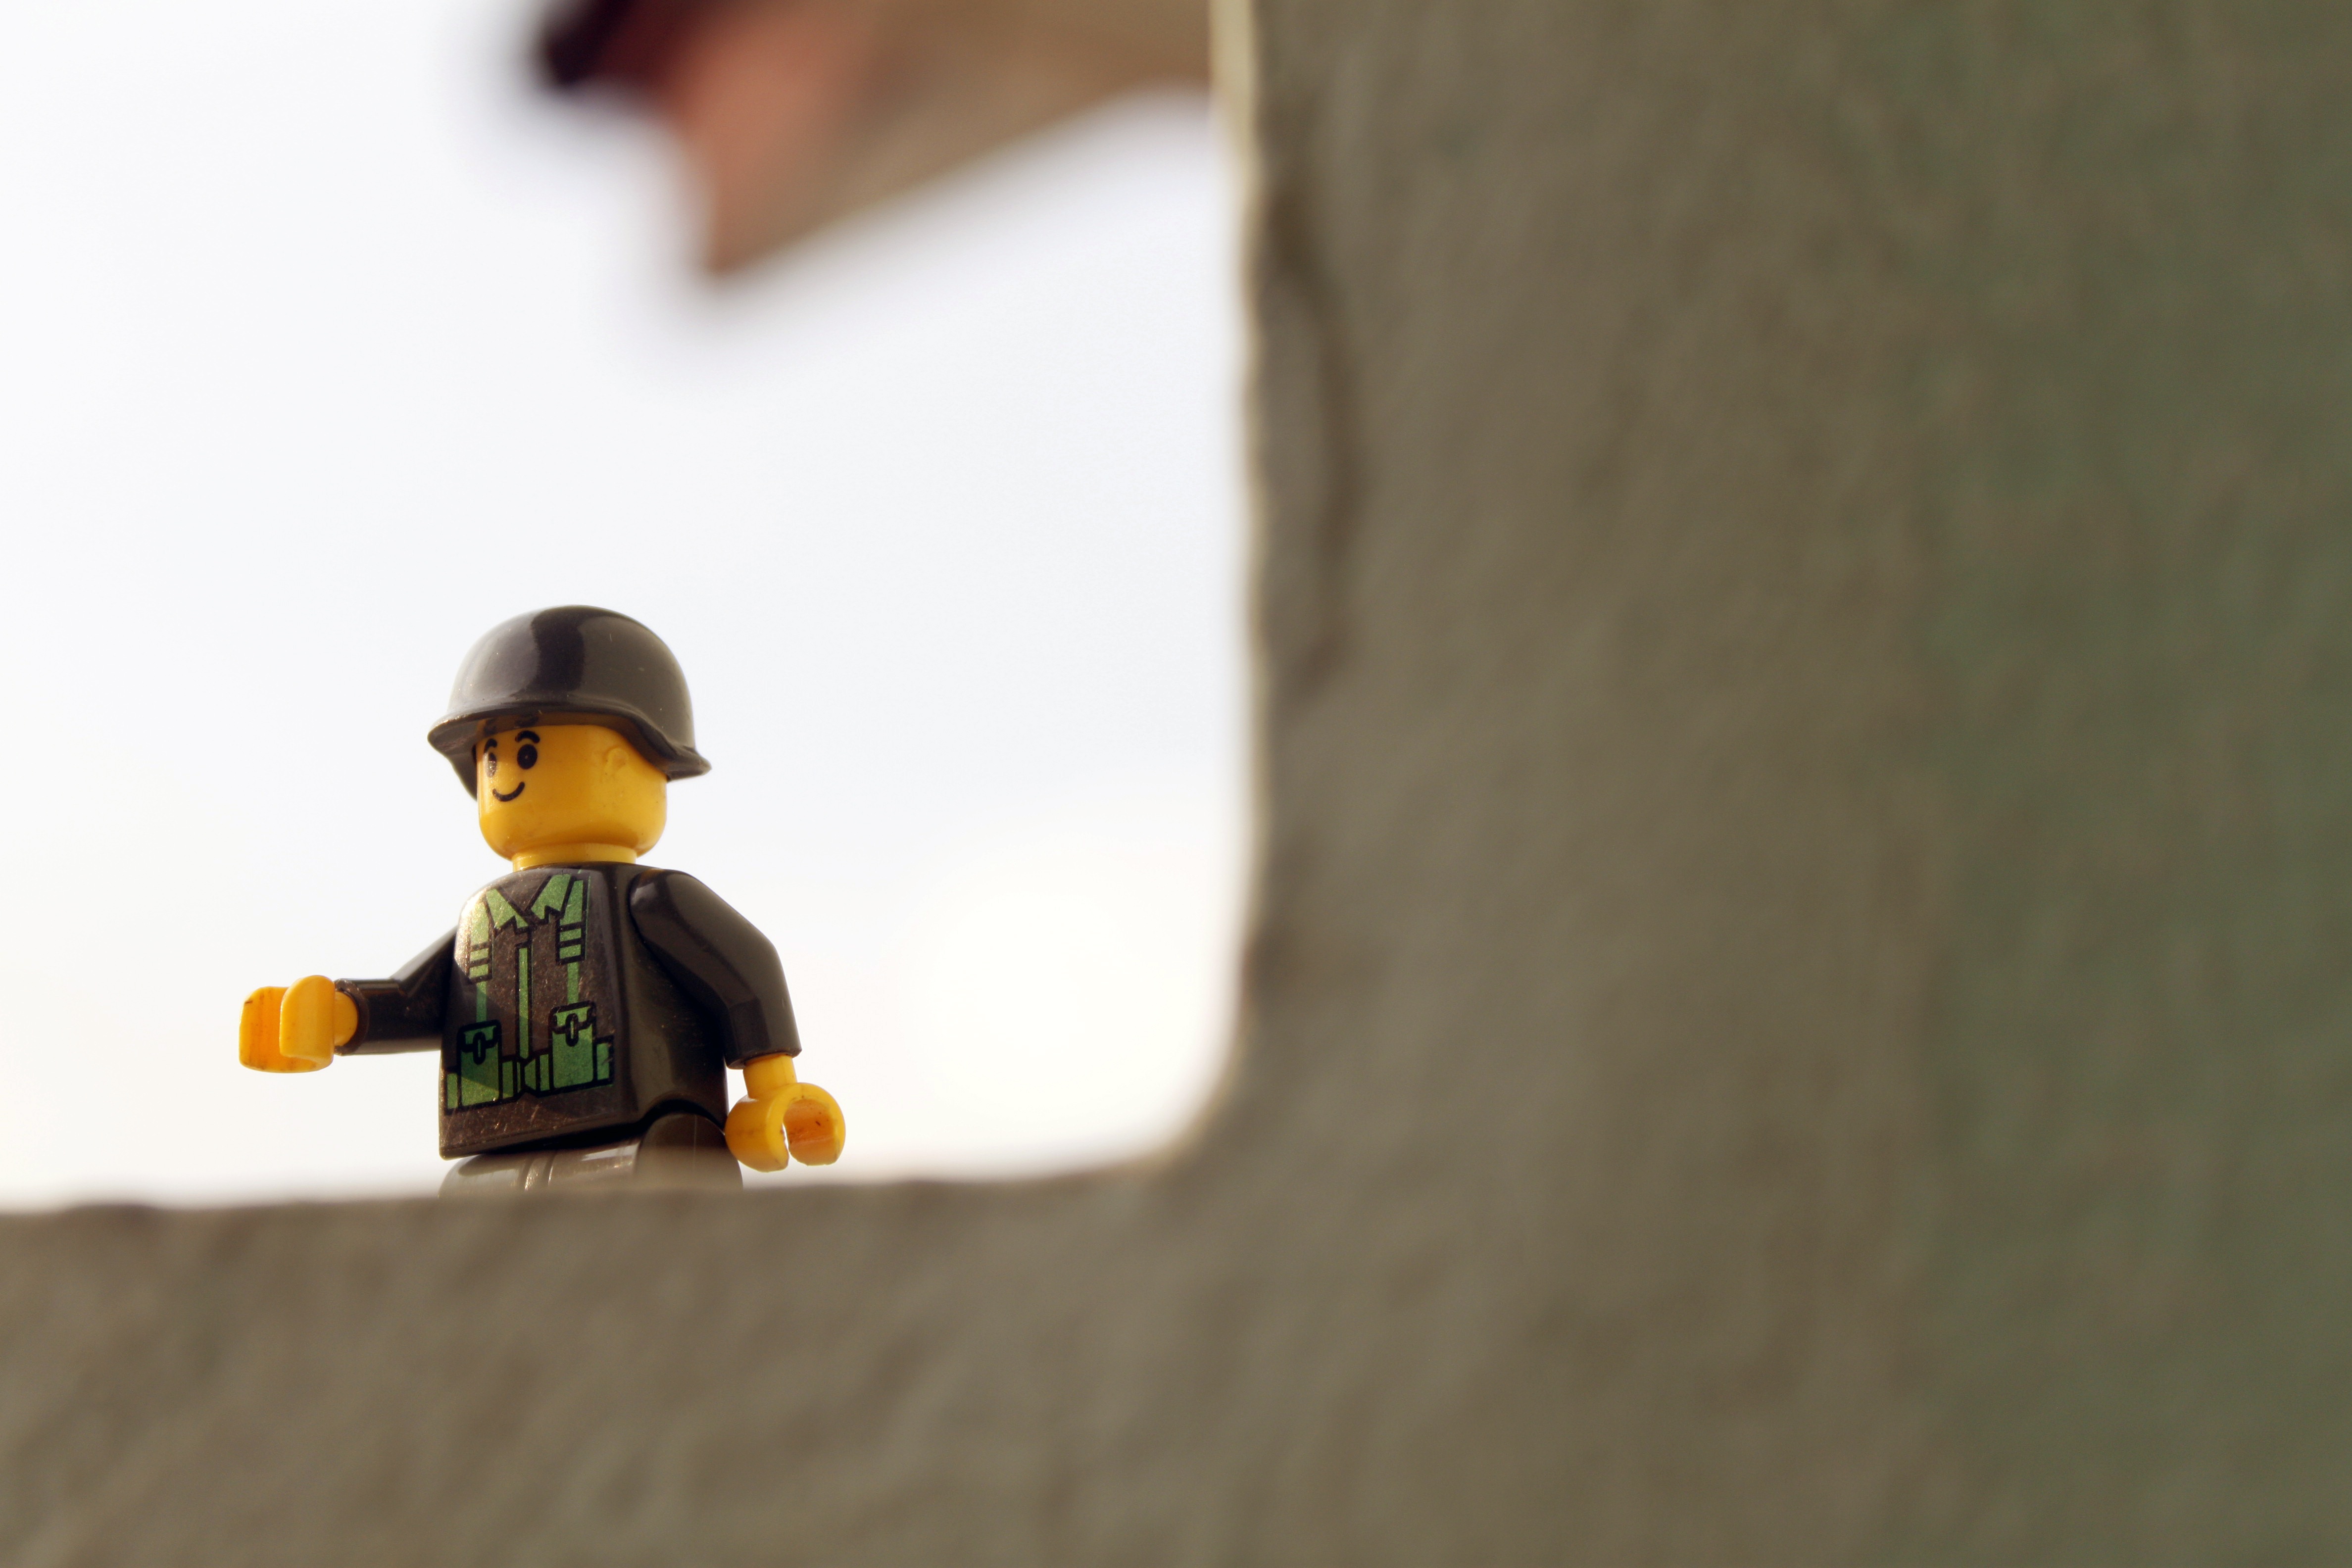
hand, game, brick, toy, creativity, toys, lego, blocks